Gangtok Himalayan SC

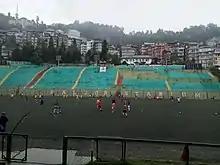
Gangtok Himalayan players in training at the Paljor Stadium, Gangtok, in 2017.

In 2016 Durand Cup, the Himalayans finished 5th, behind Indian Navy in the group A with 6 points. In 2016, the club took part in Sikkim Governor's Gold Cup, in which they reached quarter-finals defeating Nepali outfit Manang Marshyangdi 4–0. In 2019, they reached to the final of 39th edition of the Sikkim Governor's Gold Cup final defeating Royal FC Siliguri 3–1, but lost the title winning match to Mohammedan Sporting by 2–1 margin. In that year, Gangtok Himalayan lifted Sikkim Independence Day Open Football Tournament trophy defeating Sikkim Aacraman FC via penalty shoot-out.